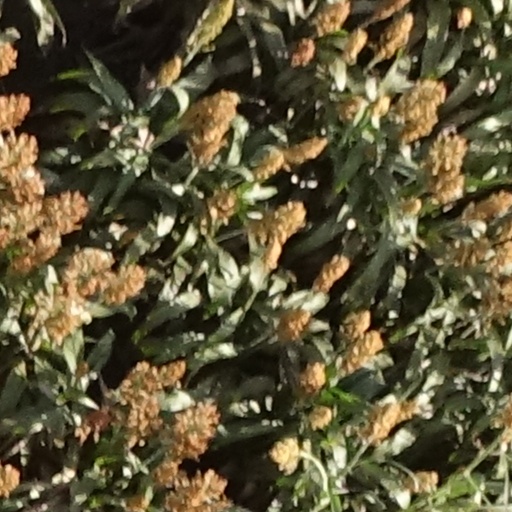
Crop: sorghum